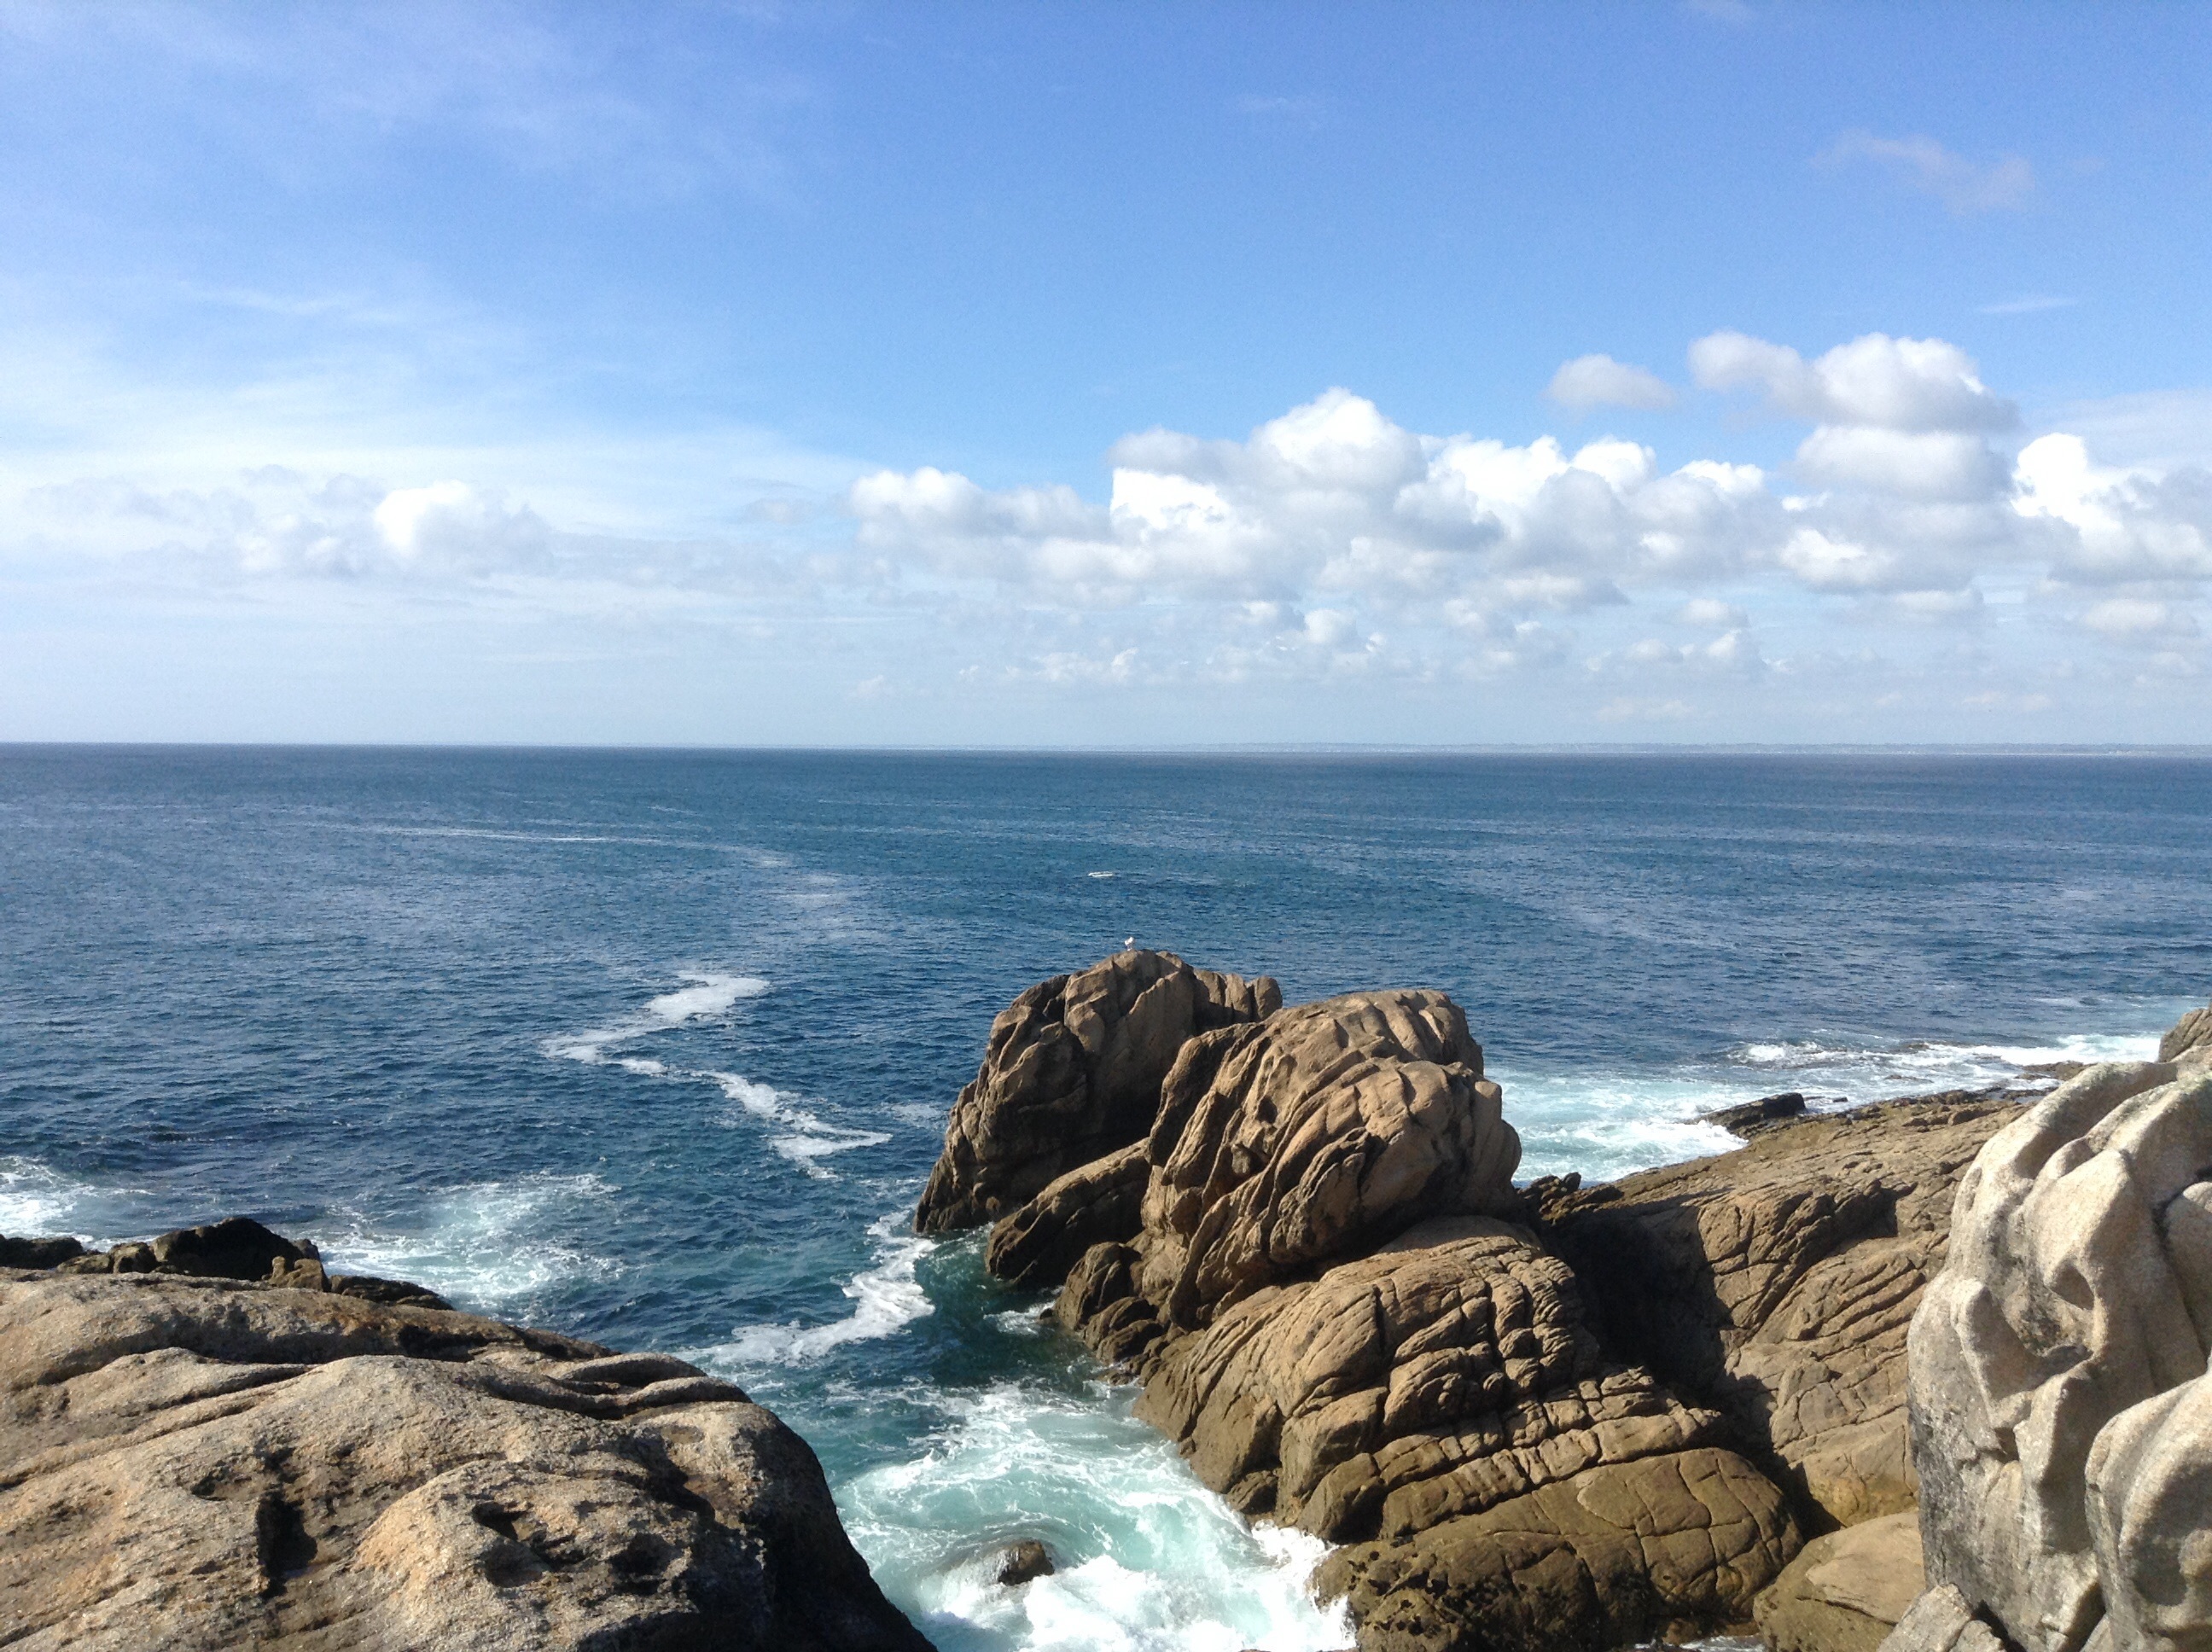
beach, sea, coast, rock, ocean, horizon, shore, wave, vacation, cliff, cove, tower, bay, stack, terrain, material, body of water, breakwater, cape, islet, brittany, wind wave